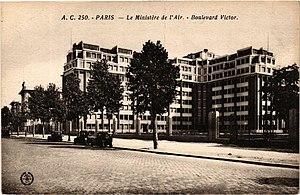
Le ministère de l'Air, boulevard Victor, vers les années 1930
L'Hexagone Balard, ou site Balard, communément appelé « Balard », est un ensemble immobilier regroupant des états-majors des Forces armées françaises, à Paris. Ce regroupement, initié en décembre 2007 par Hervé Morin, alors ministre de la Défense, s'effectue en 2015, près de la place Balard dans le 15ᵉ arrondissement, à la limite sud-ouest de la capitale, non loin de l'hôpital européen Georges-Pompidou et de l'héliport de Paris - Issy-les-Moulineaux. Le site est nommé hexagone en référence à la géographie de la France métropolitaine et sur le modèle du « Pentagone américain ». Son commandement militaire est assuré par le major général des armées.
Le ministère de l'Air français fut créé par décret en 1928. Le premier ministre de l'Air, Laurent Eynac, avait pour principale tâche de redresser la situation de l'aéronautique française, en crise à la fin des années 1920. Le ministère est supprimé en 1947.